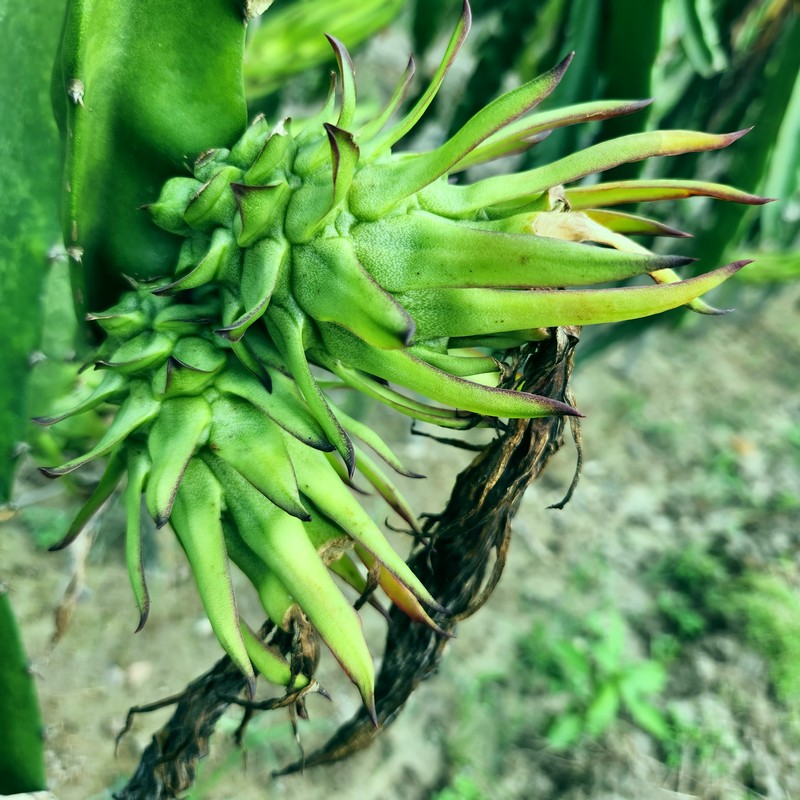
Label: Immature Dragon Fruit